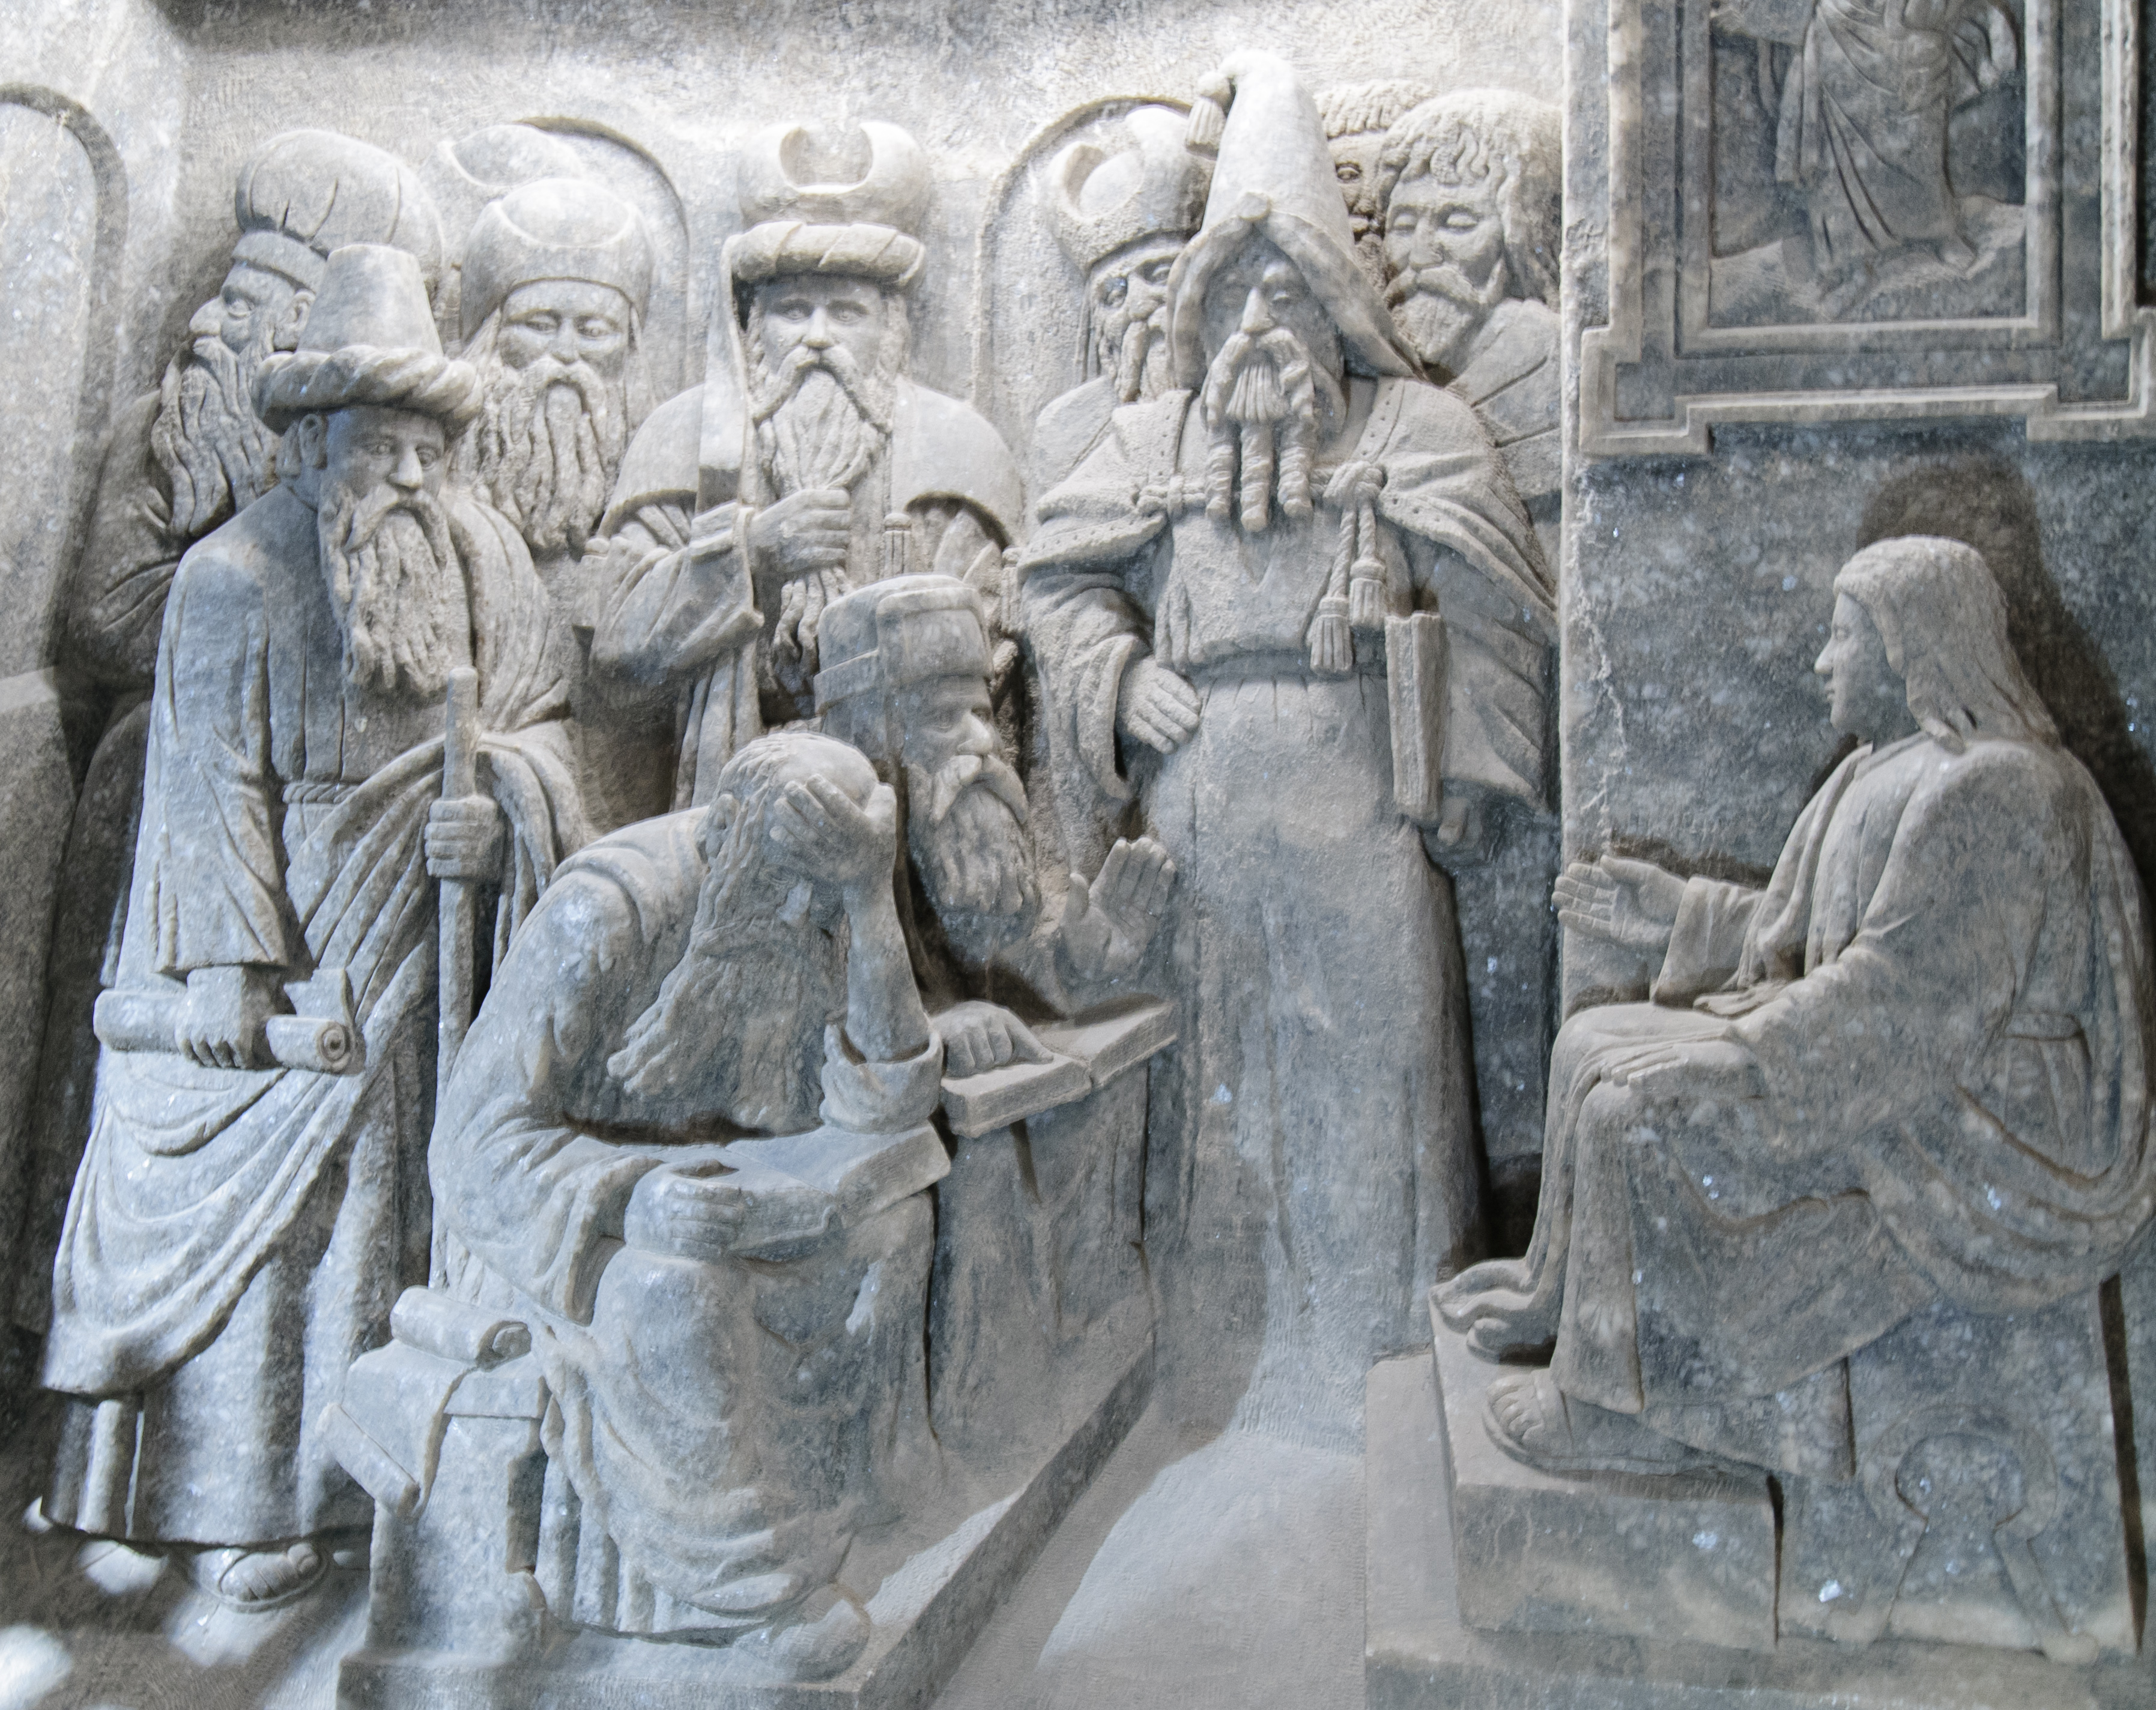
monument, statue, nikon, sculpture, art, temple, history, carving, relief, krakow, d300, stone carving, ancient history